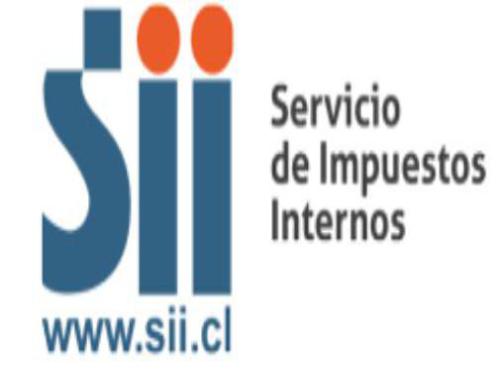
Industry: Electronic